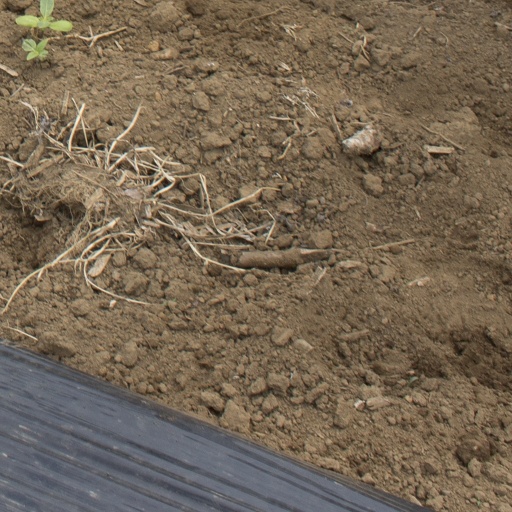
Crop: Jerusalem artichoke